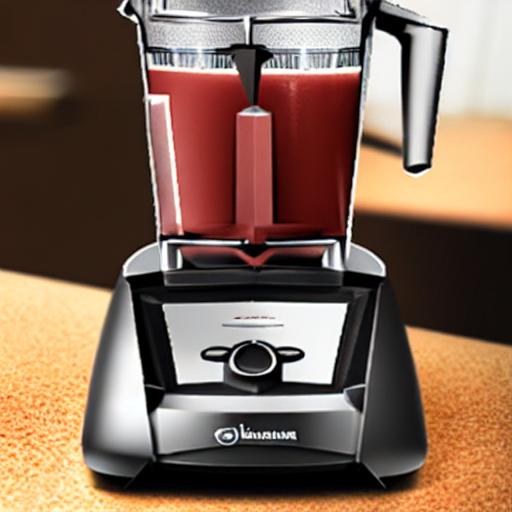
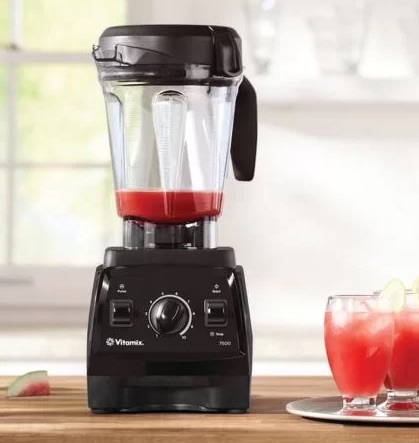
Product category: items_blender
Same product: no